Imjin War

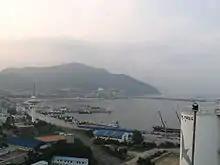
Yeosu in 2005. Admiral Yi Sun-sin's headquarters were located here.

By 29 January 1598, the Joseon and Ming allied forces achieved victory in Jiksan and pushed the Japanese further south. After the news of the loss at Myeongnyang, Katō Kiyomasa and his retreating army looted Gyeongju, the former capital of Unified Silla.